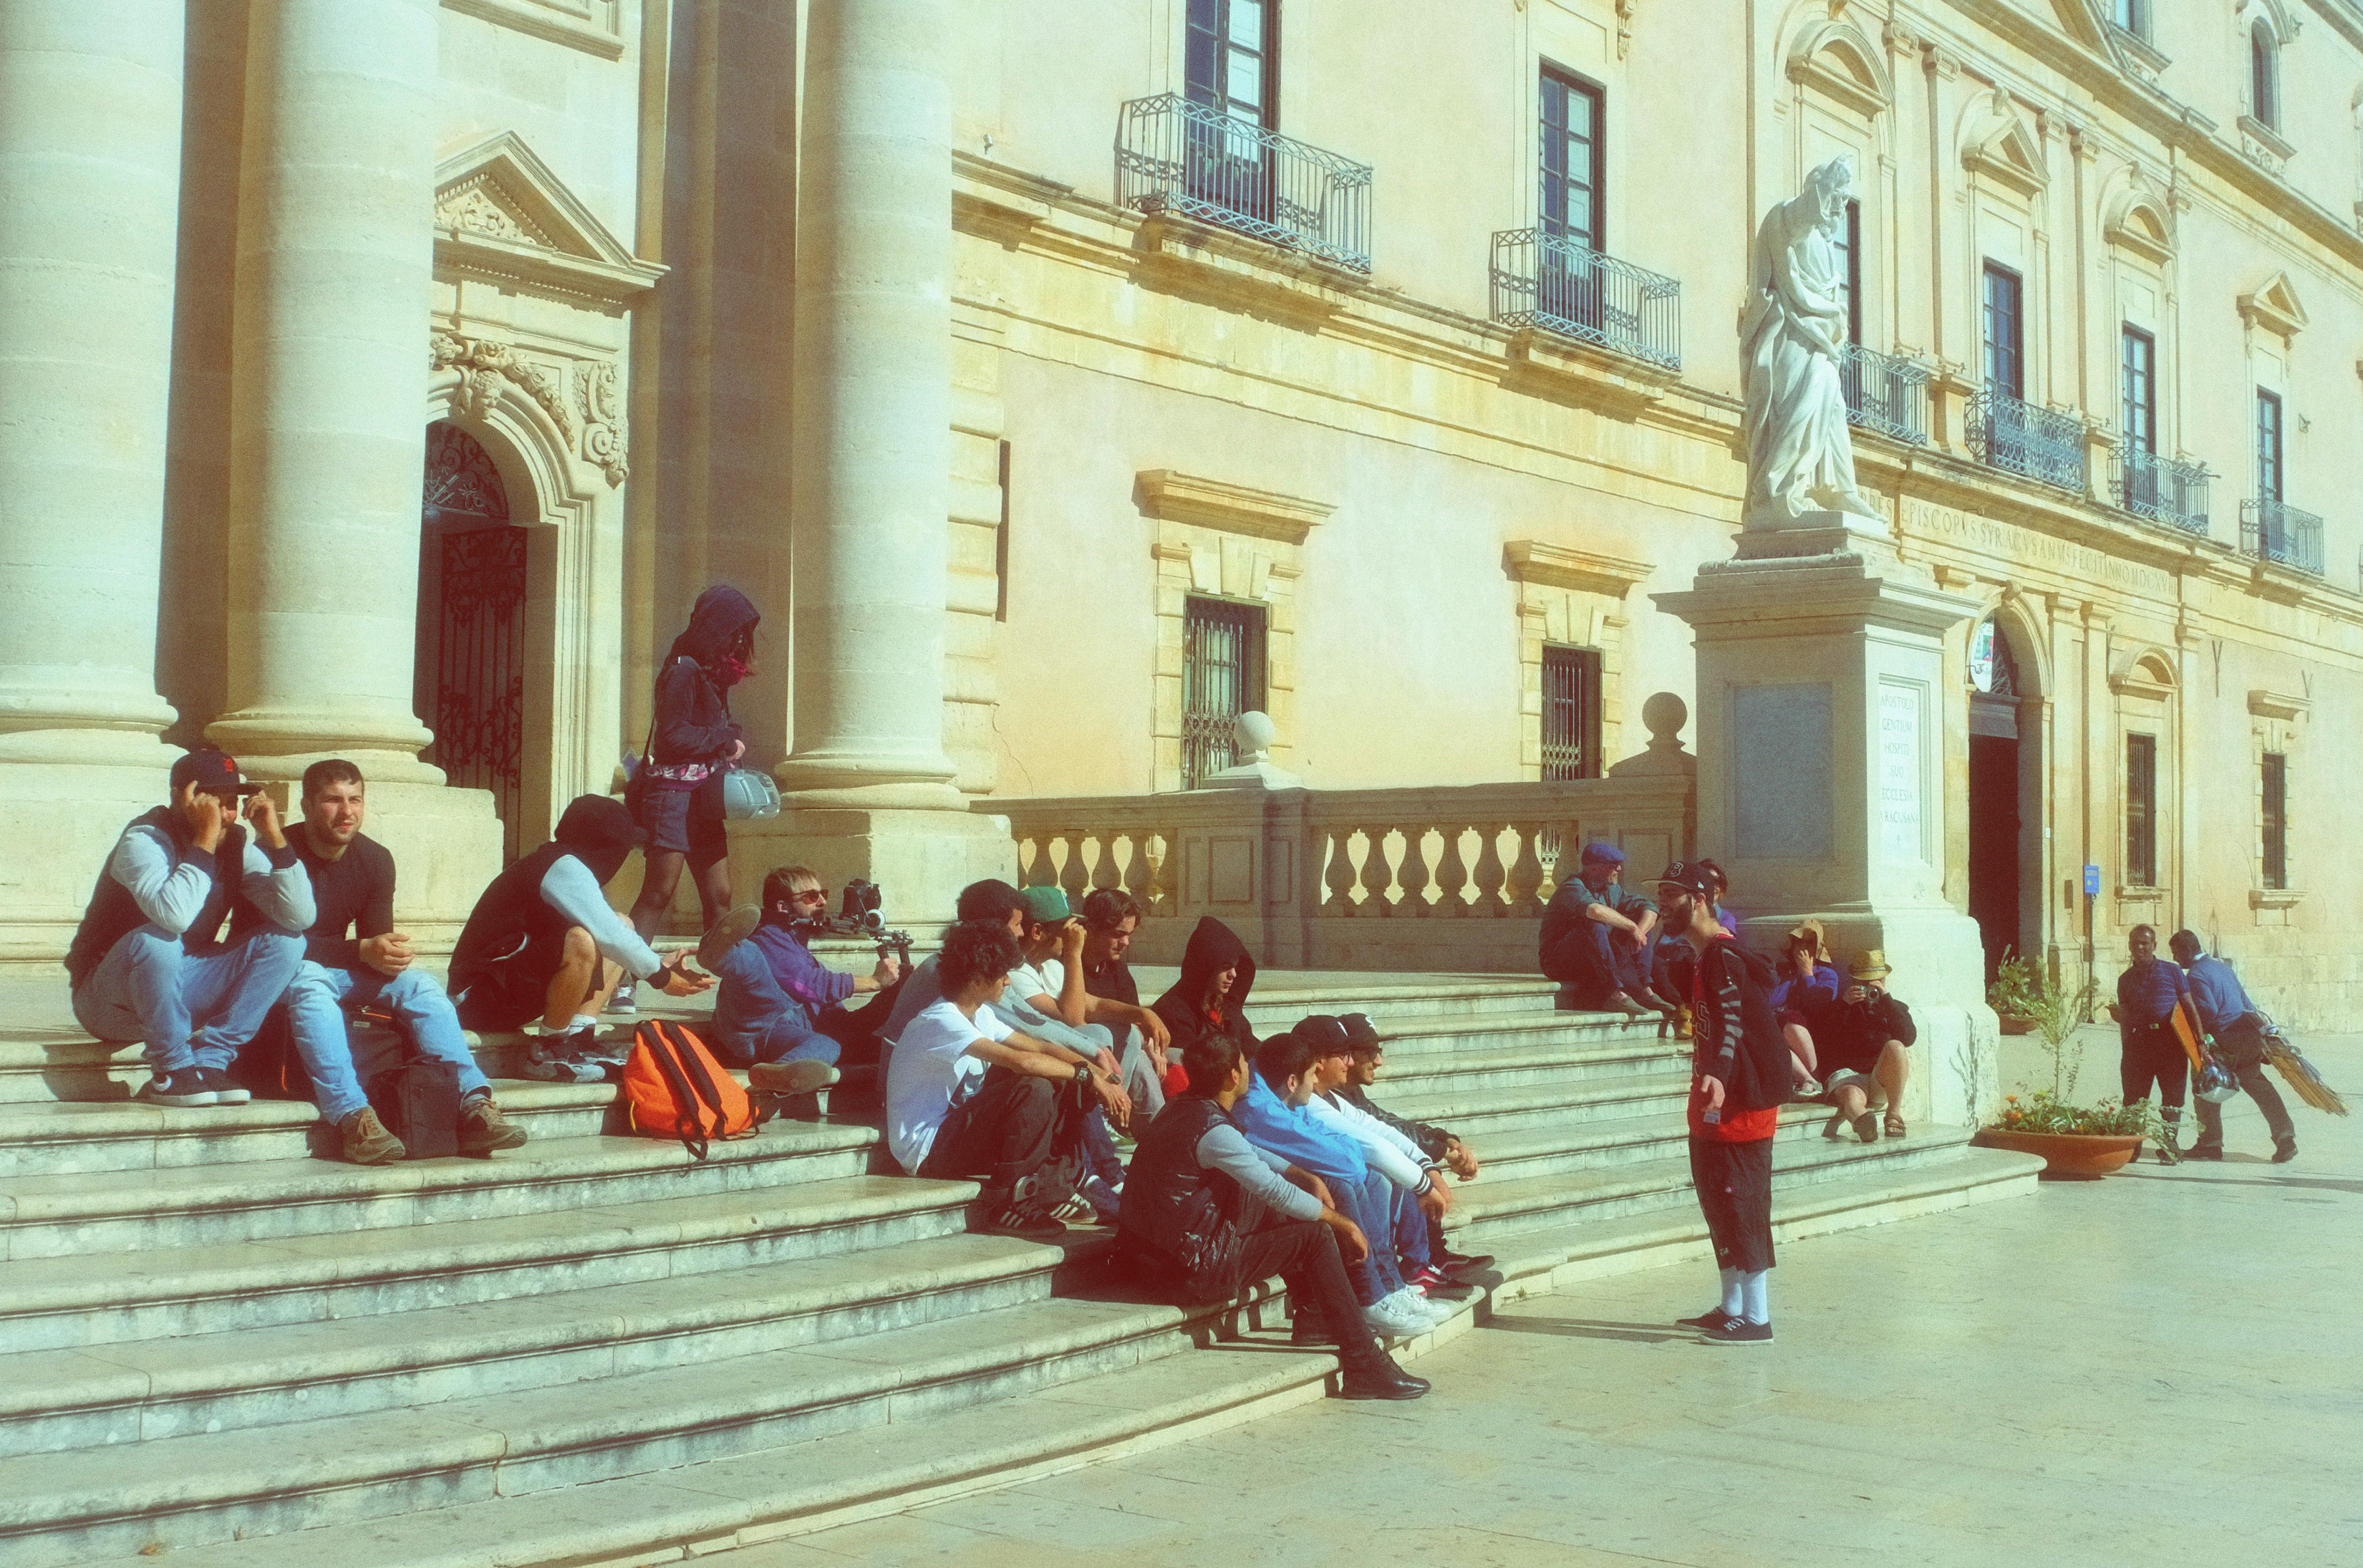
building, recreation, plaza, italy, tourism, tourist attraction, fuji, sicily, fujix, fujixe1, e1, siracusa